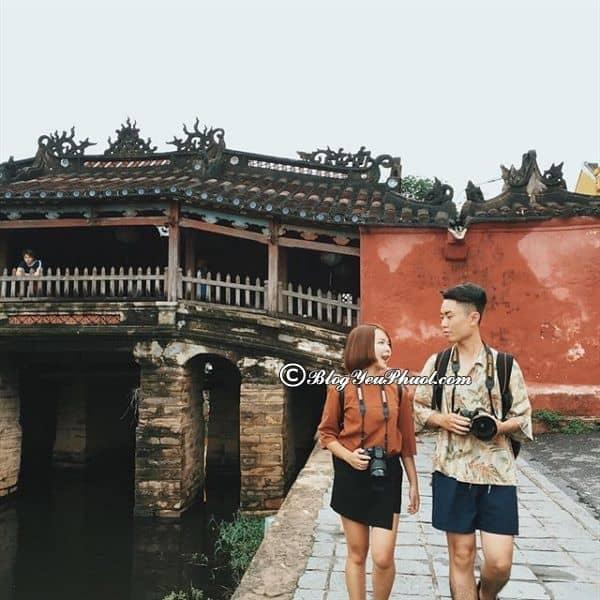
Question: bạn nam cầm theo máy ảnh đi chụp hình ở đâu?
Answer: ở ven sông, gần một cây cầu